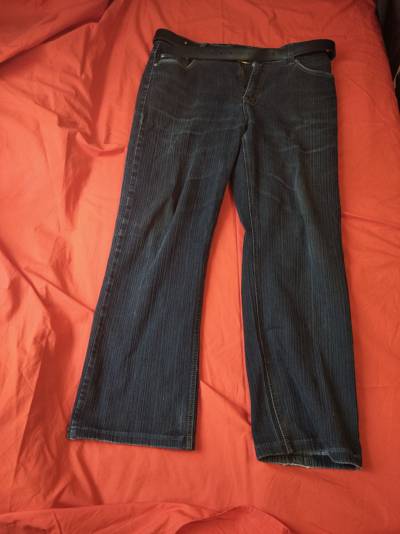
Waste category: clothes